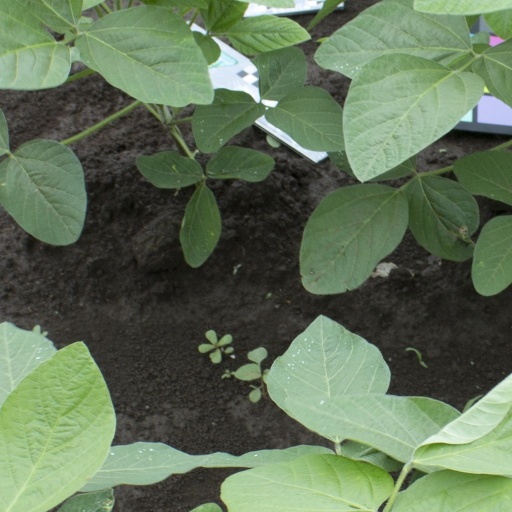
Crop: soybean